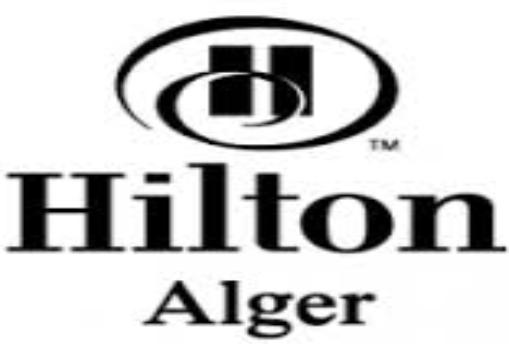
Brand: Hilton Worldwide-3
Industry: Others